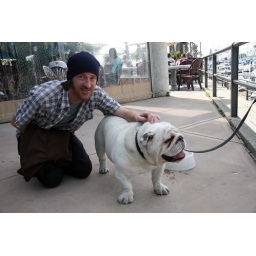
aw jamie and cute random dog we saw at Schooner or Later in long beach